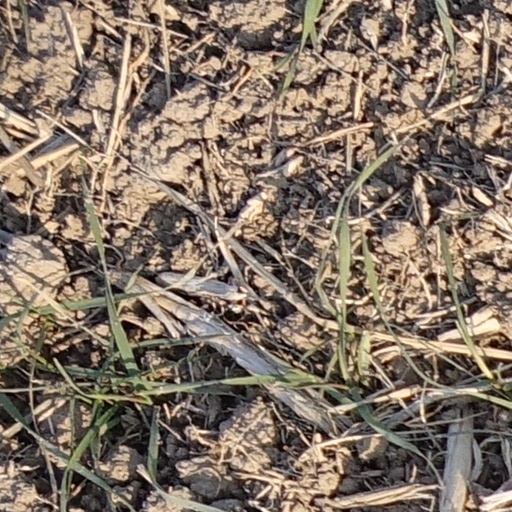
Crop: wheat